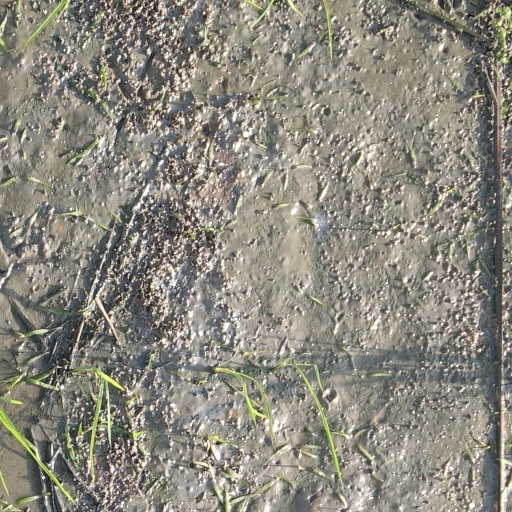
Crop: rice